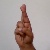
The image shows a hand gesture representing the letter 'R' in Indian Sign Language.